Swedish–Russian Arc-of-Meridian Expedition

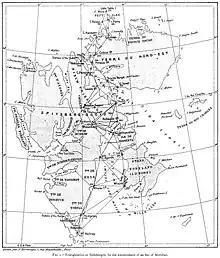
Triangulation work carried out during the Swedish-Russian Arc-of-Meridian expedition

The Swedish–Russian Arc-of-Meridian expedition was a scientific expedition to Svalbard that took place from 1899 to 1902. The main purpose of the mission was to measure a meridian arc, in order to determine the earth flattening at the poles.